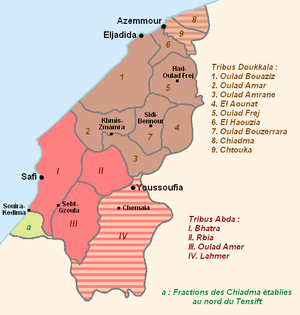
Carte représentant les tribus au sein des deux confédérations tribales de Doukkala et Abda. Une partie de la fraction Oulad Elhaj des Chiadma, établie au nord du Oued Tensift, dépend administrativement de la région Doukkala-Abda.
Doukkala-Abda était une des seize régions du Maroc avant le redécoupage territorial de 2015. Son chef-lieu était Safi.